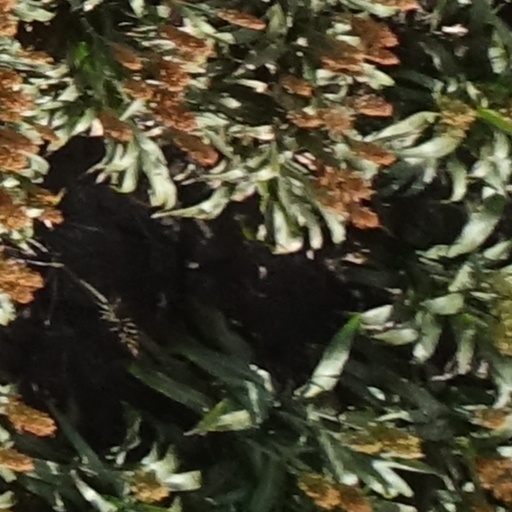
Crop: sorghum